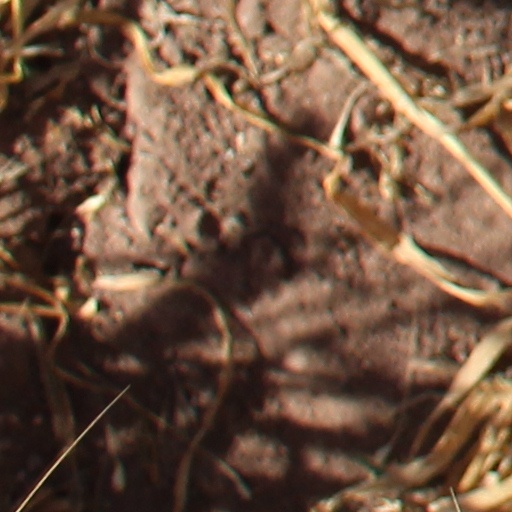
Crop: wheat